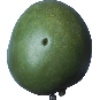
Label: Mango 1